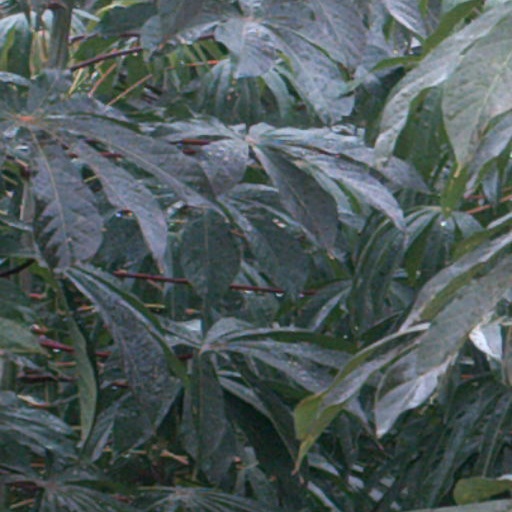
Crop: cassava